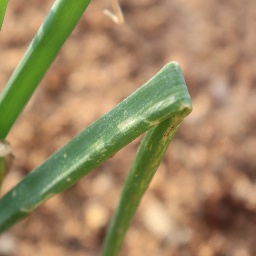
Label: Iris yellow virus